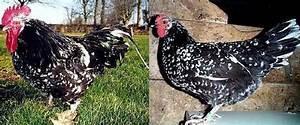
chicken